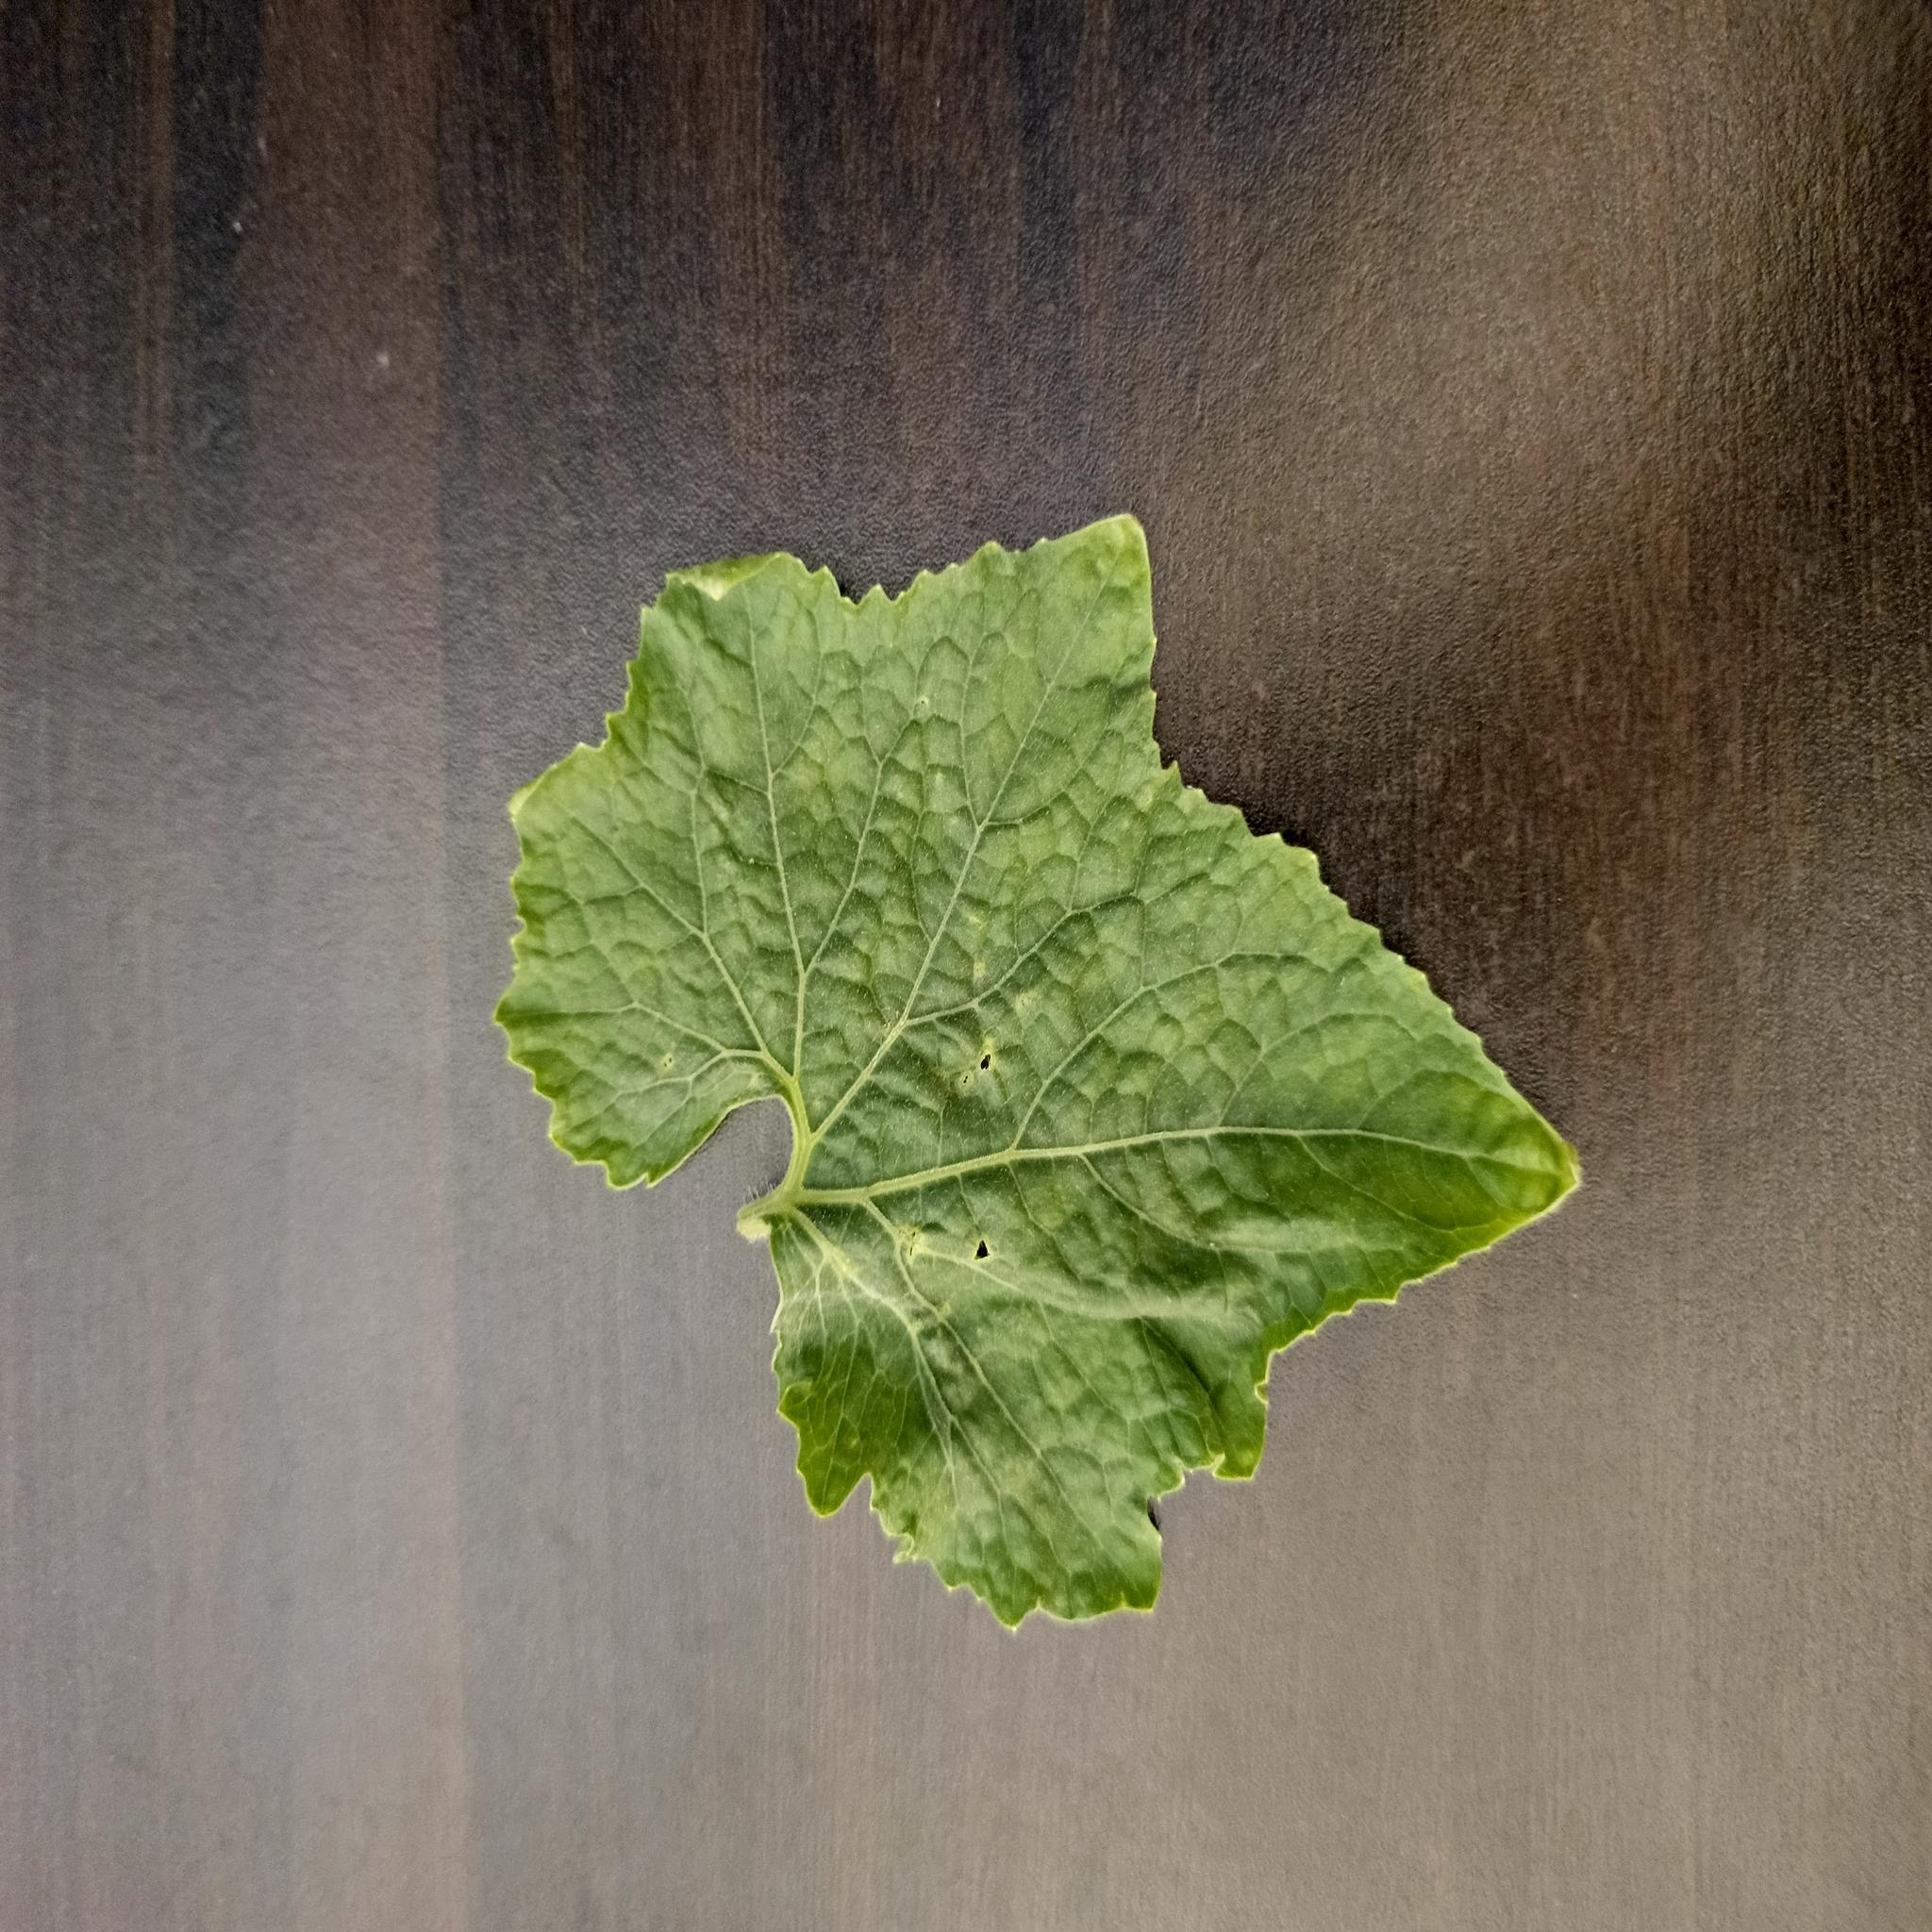
Label: Leaf curl